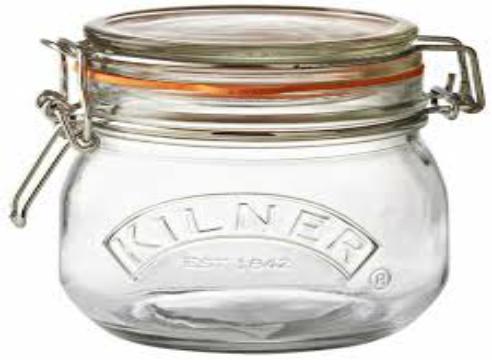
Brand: kilner
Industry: Necessities